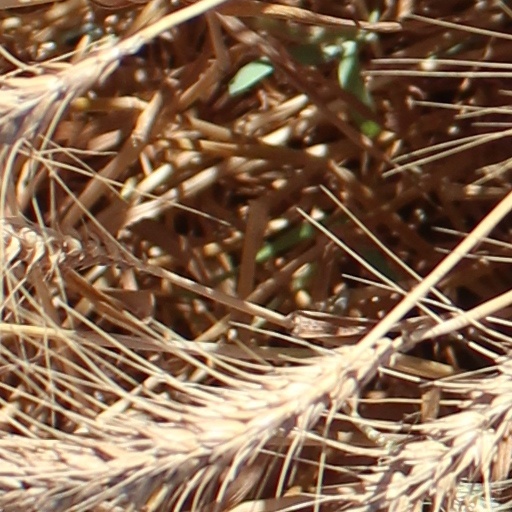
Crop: wheat